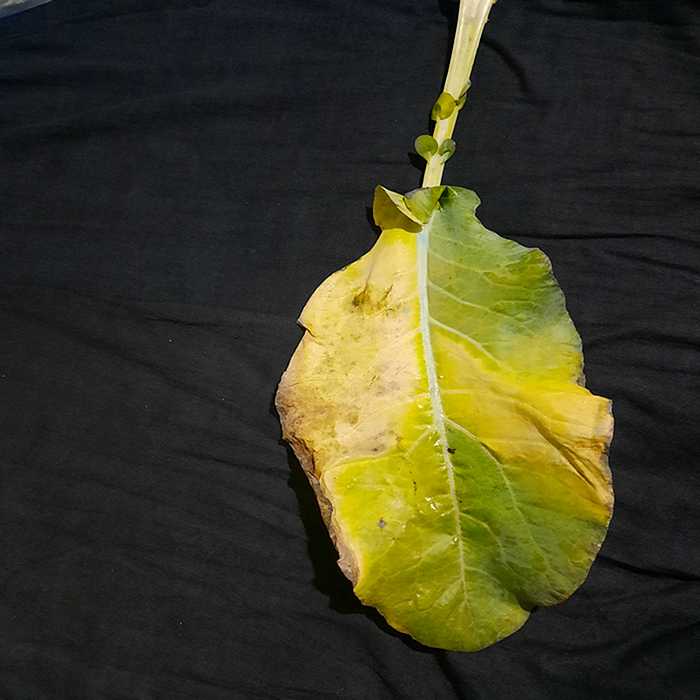
Plant: Cauliflower
Label: Black Rot